Sheila Pree Bright

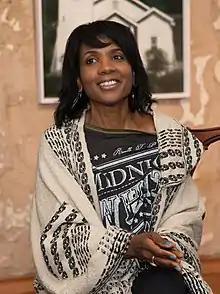

Sheila Pree Bright is an Atlanta-based, award-winning American photographer best known for her works "Plastic Bodies", "Suburbia", "Young Americans" and her most recent series "#1960Now". Sheila is the author of #1960Now: Photographs of Civil Rights Activist and Black Lives Matter Protest published by Chronicle Books.